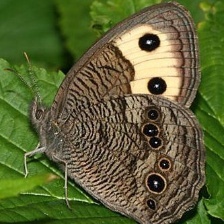
Species: COMMON WOOD-NYMPH
Butterfly family (ImageNet category): ringlet